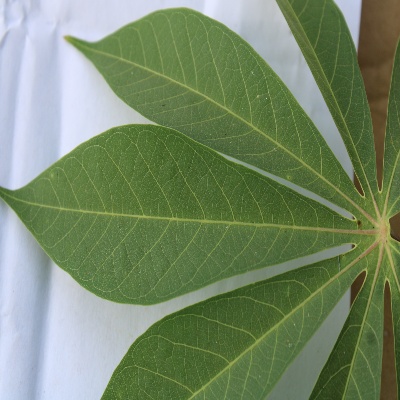
Crop: Cassava
Condition: healthy